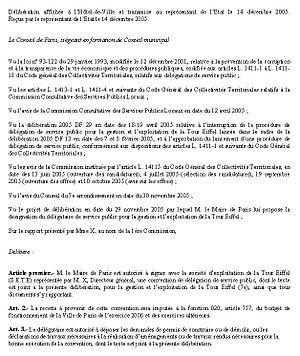
La tour Eiffel est une tour de fer puddlé de 324 mètres de hauteur située à Paris, à l’extrémité nord-ouest du parc du Champ-de-Mars en bordure de la Seine dans le 7ᵉ arrondissement. Son adresse officielle est 5, avenue Anatole-France.